Frederick Burr Opper

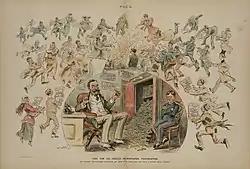
Opper's cartoon "The fin de siècle newspaper proprietor" was an early use of the term fake news

Among Opper's contributions for Puck was a cartoon that satirized the rise of sensationalism in journalism: this cartoon, from March 7, 1894, shows a newspaper mogul (possibly Joseph Pulitzer) raking in the profits, yet misleading the public. Noteworthy in this political cartoon is an early use of the term "fake news." In addition, Opper drew influential political cartoons supporting Hearst's campaign against the "trusts" with characters "Willie and Teddy", depicting William McKinley and Theodore Roosevelt, "Willie and his Papa", satirizing McKinley and "Papa Trusts", and "Nursie", a depiction of Cleveland industrialist Mark Hanna. Opper's other characters included Mr. Common Man, which is believed to be the origin of John Q. Public. His artwork appeared in Hearst's "New York Journal", "Boston American", "Chicago Examiner", "San Francisco Examiner" and "Los Angeles Examiner". In 1902 he published "Nursery Rhymes for Infant Industries: An Alphabet of Joyous Trusts" in which each of the 26 Alphabet letters began an anti-trust rhyme.